Saint Agatha's Conservatory of Music and Arts

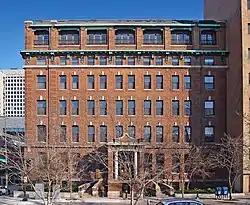
St. Agatha's Conservatory of Music and Arts from the northwest

St. Agatha's Conservatory of Music and Arts or the Exchange Building, located on Exchange Street in Saint Paul, Minnesota, United States, was Minnesota's first fine arts school, established by Ellen Ireland, Eliza Ireland, (sisters of John Ireland) and Ellen Howard. The 1908–1910 building was designed by John H. Wheeler.